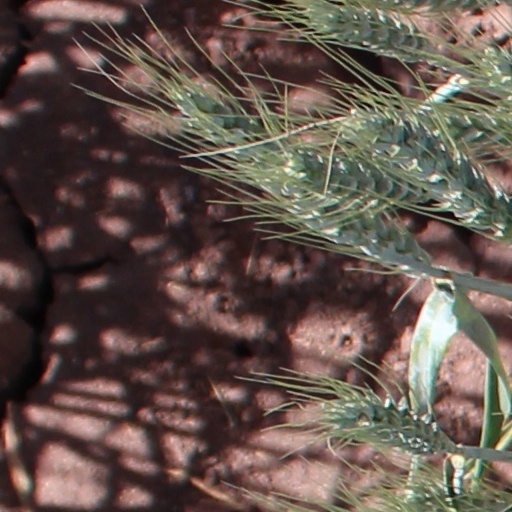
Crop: wheat